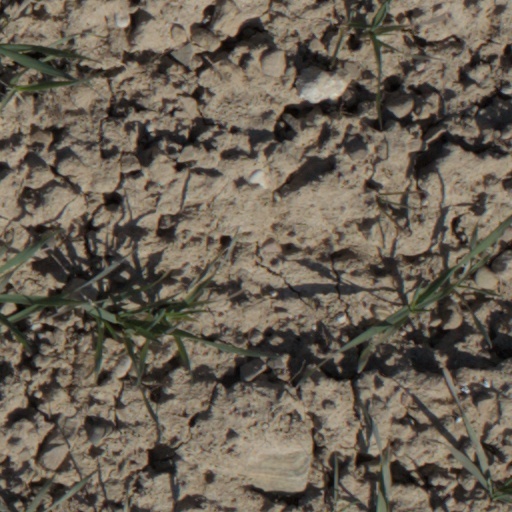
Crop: wheat